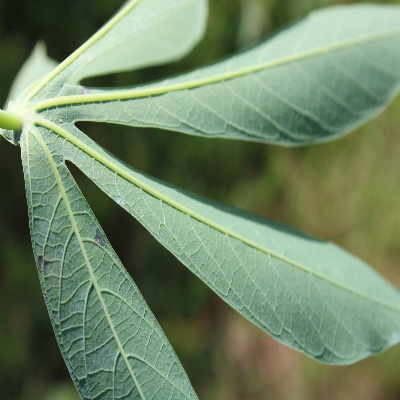
Crop: Cassava
Condition: healthy